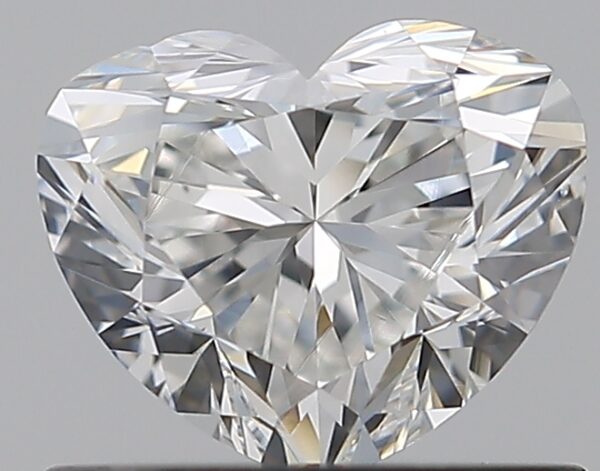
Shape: heart
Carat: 0.7
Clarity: VS1
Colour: G
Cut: VG
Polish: EX
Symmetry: VG
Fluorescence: N
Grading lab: GIA
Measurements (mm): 5.04 x 6.03 x 3.65